A Romance of Happy Valley

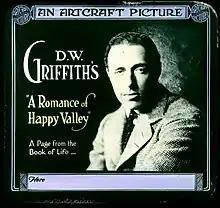
Lantern slide

A Romance of Happy Valley is a 1919 American drama film directed by D. W. Griffith and starring Lillian Gish. Believed lost for almost 50 years, a print was discovered in 1965 in the State Film Archives of the Soviet Union, which donated it to the Museum of Modern Art.